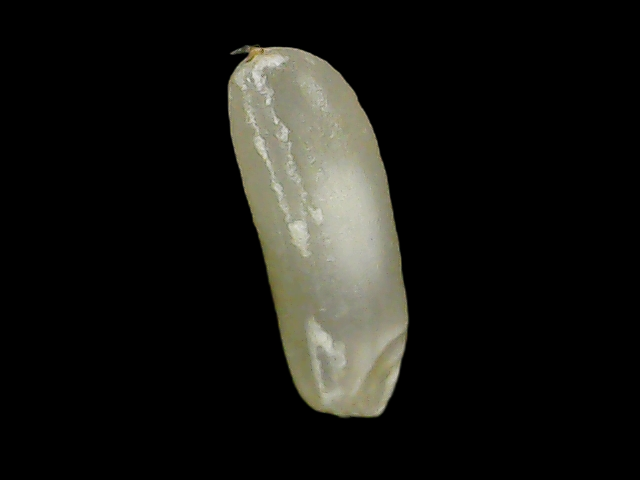
Rice variety: Binadhan21